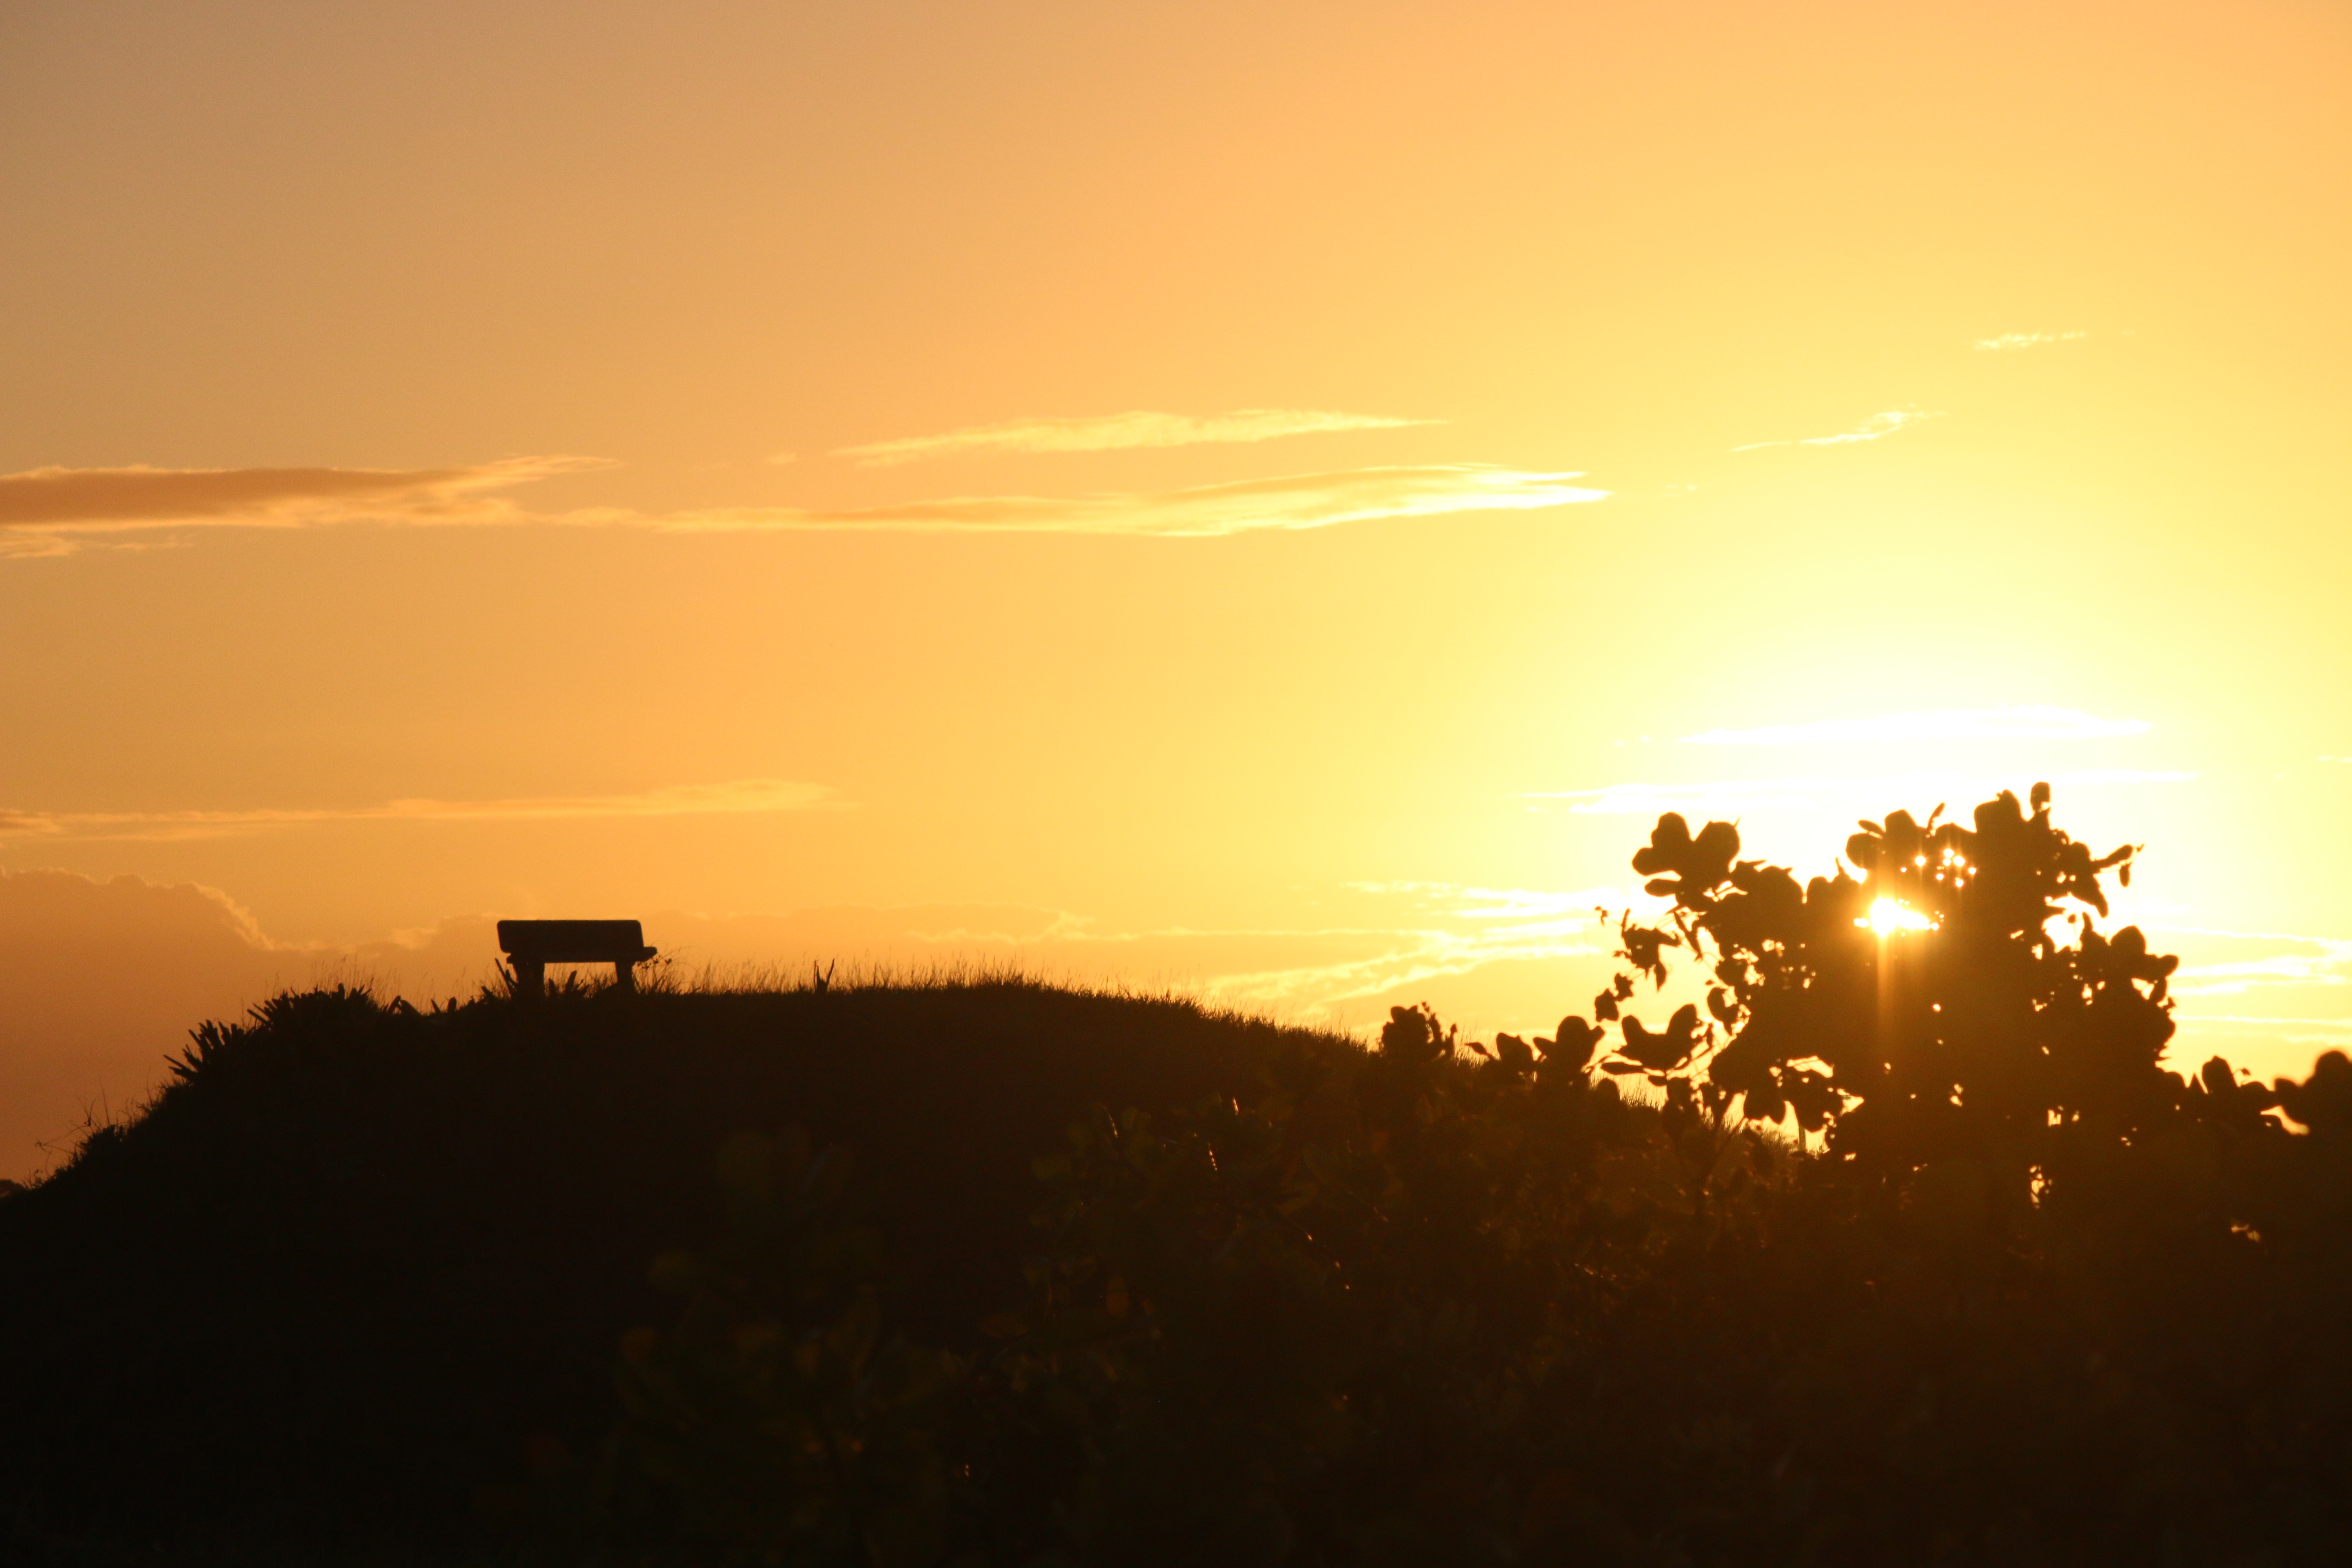
horizon, silhouette, cloud, sky, sun, sunrise, sunset, sunlight, morning, hill, dawn, dusk, evening, haze, afterglow, astronomical object, atmospheric phenomenon